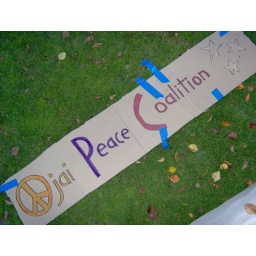
A sign used on the side of a car in the 2007 parade.